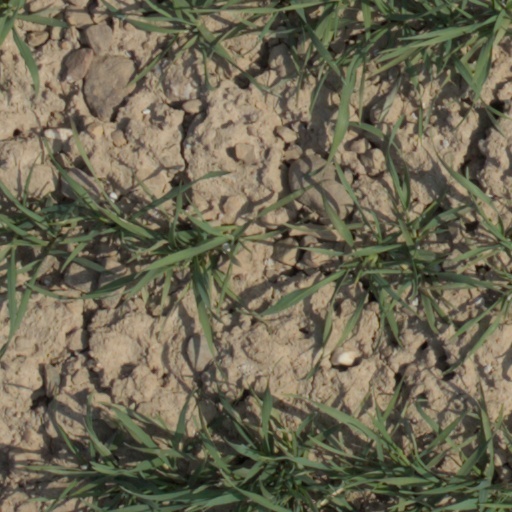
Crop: wheat